Burlesque Hall of Fame

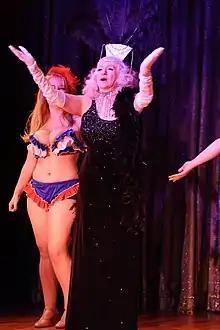
Former performer Dixie Evans was the curator of the Burlesque Hall of Fame in Las Vegas

The Burlesque Hall of Fame (BHOF) is the world's only museum dedicated to the history, preservation, and future of the art of burlesque. Located in the Las Vegas Arts district at 1027 S Main st. #110, BHOF is a tourist destination and non-profit 501 (c)(3) educational organization offering tours of its vast Collection of costumes, memorabilia, props and ephemera from burlesque's heyday through contemporary practice; classes for individuals and groups at all levels including beginner; movie screenings; research access for students and journalists; and a gift shop.